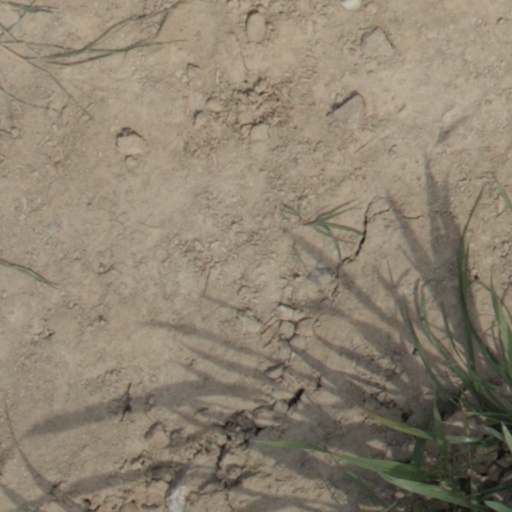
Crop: wheat